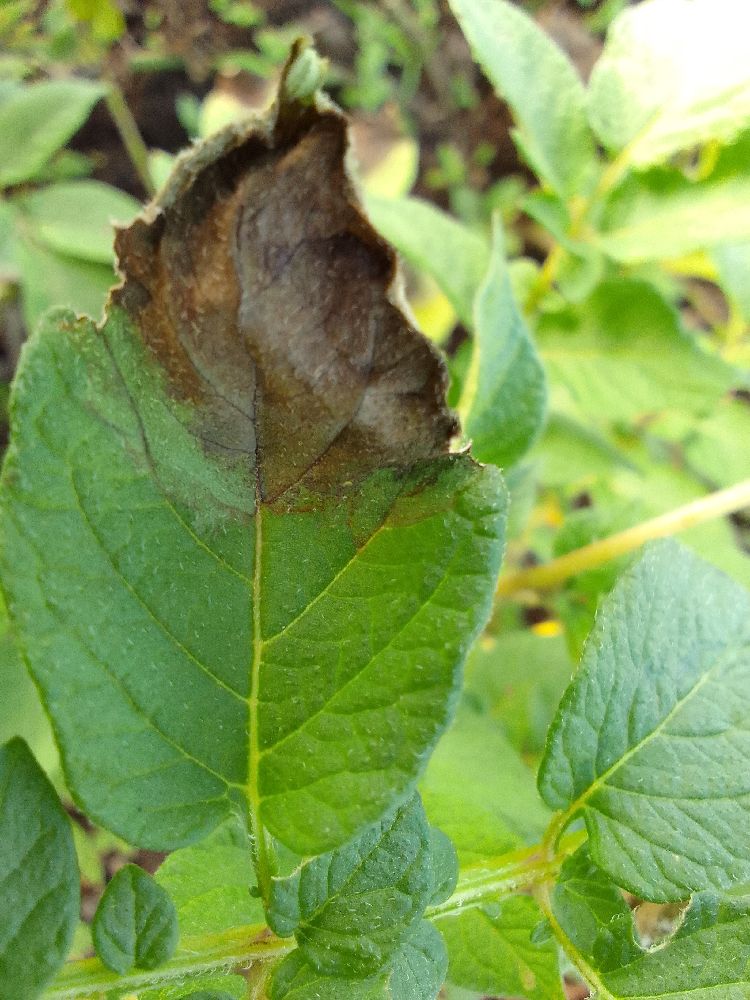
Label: Late blight